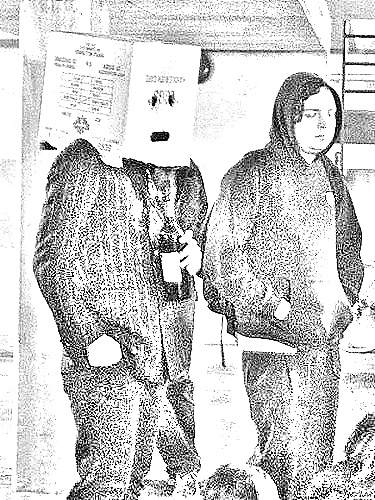
Portrait style: Sketch Portrait